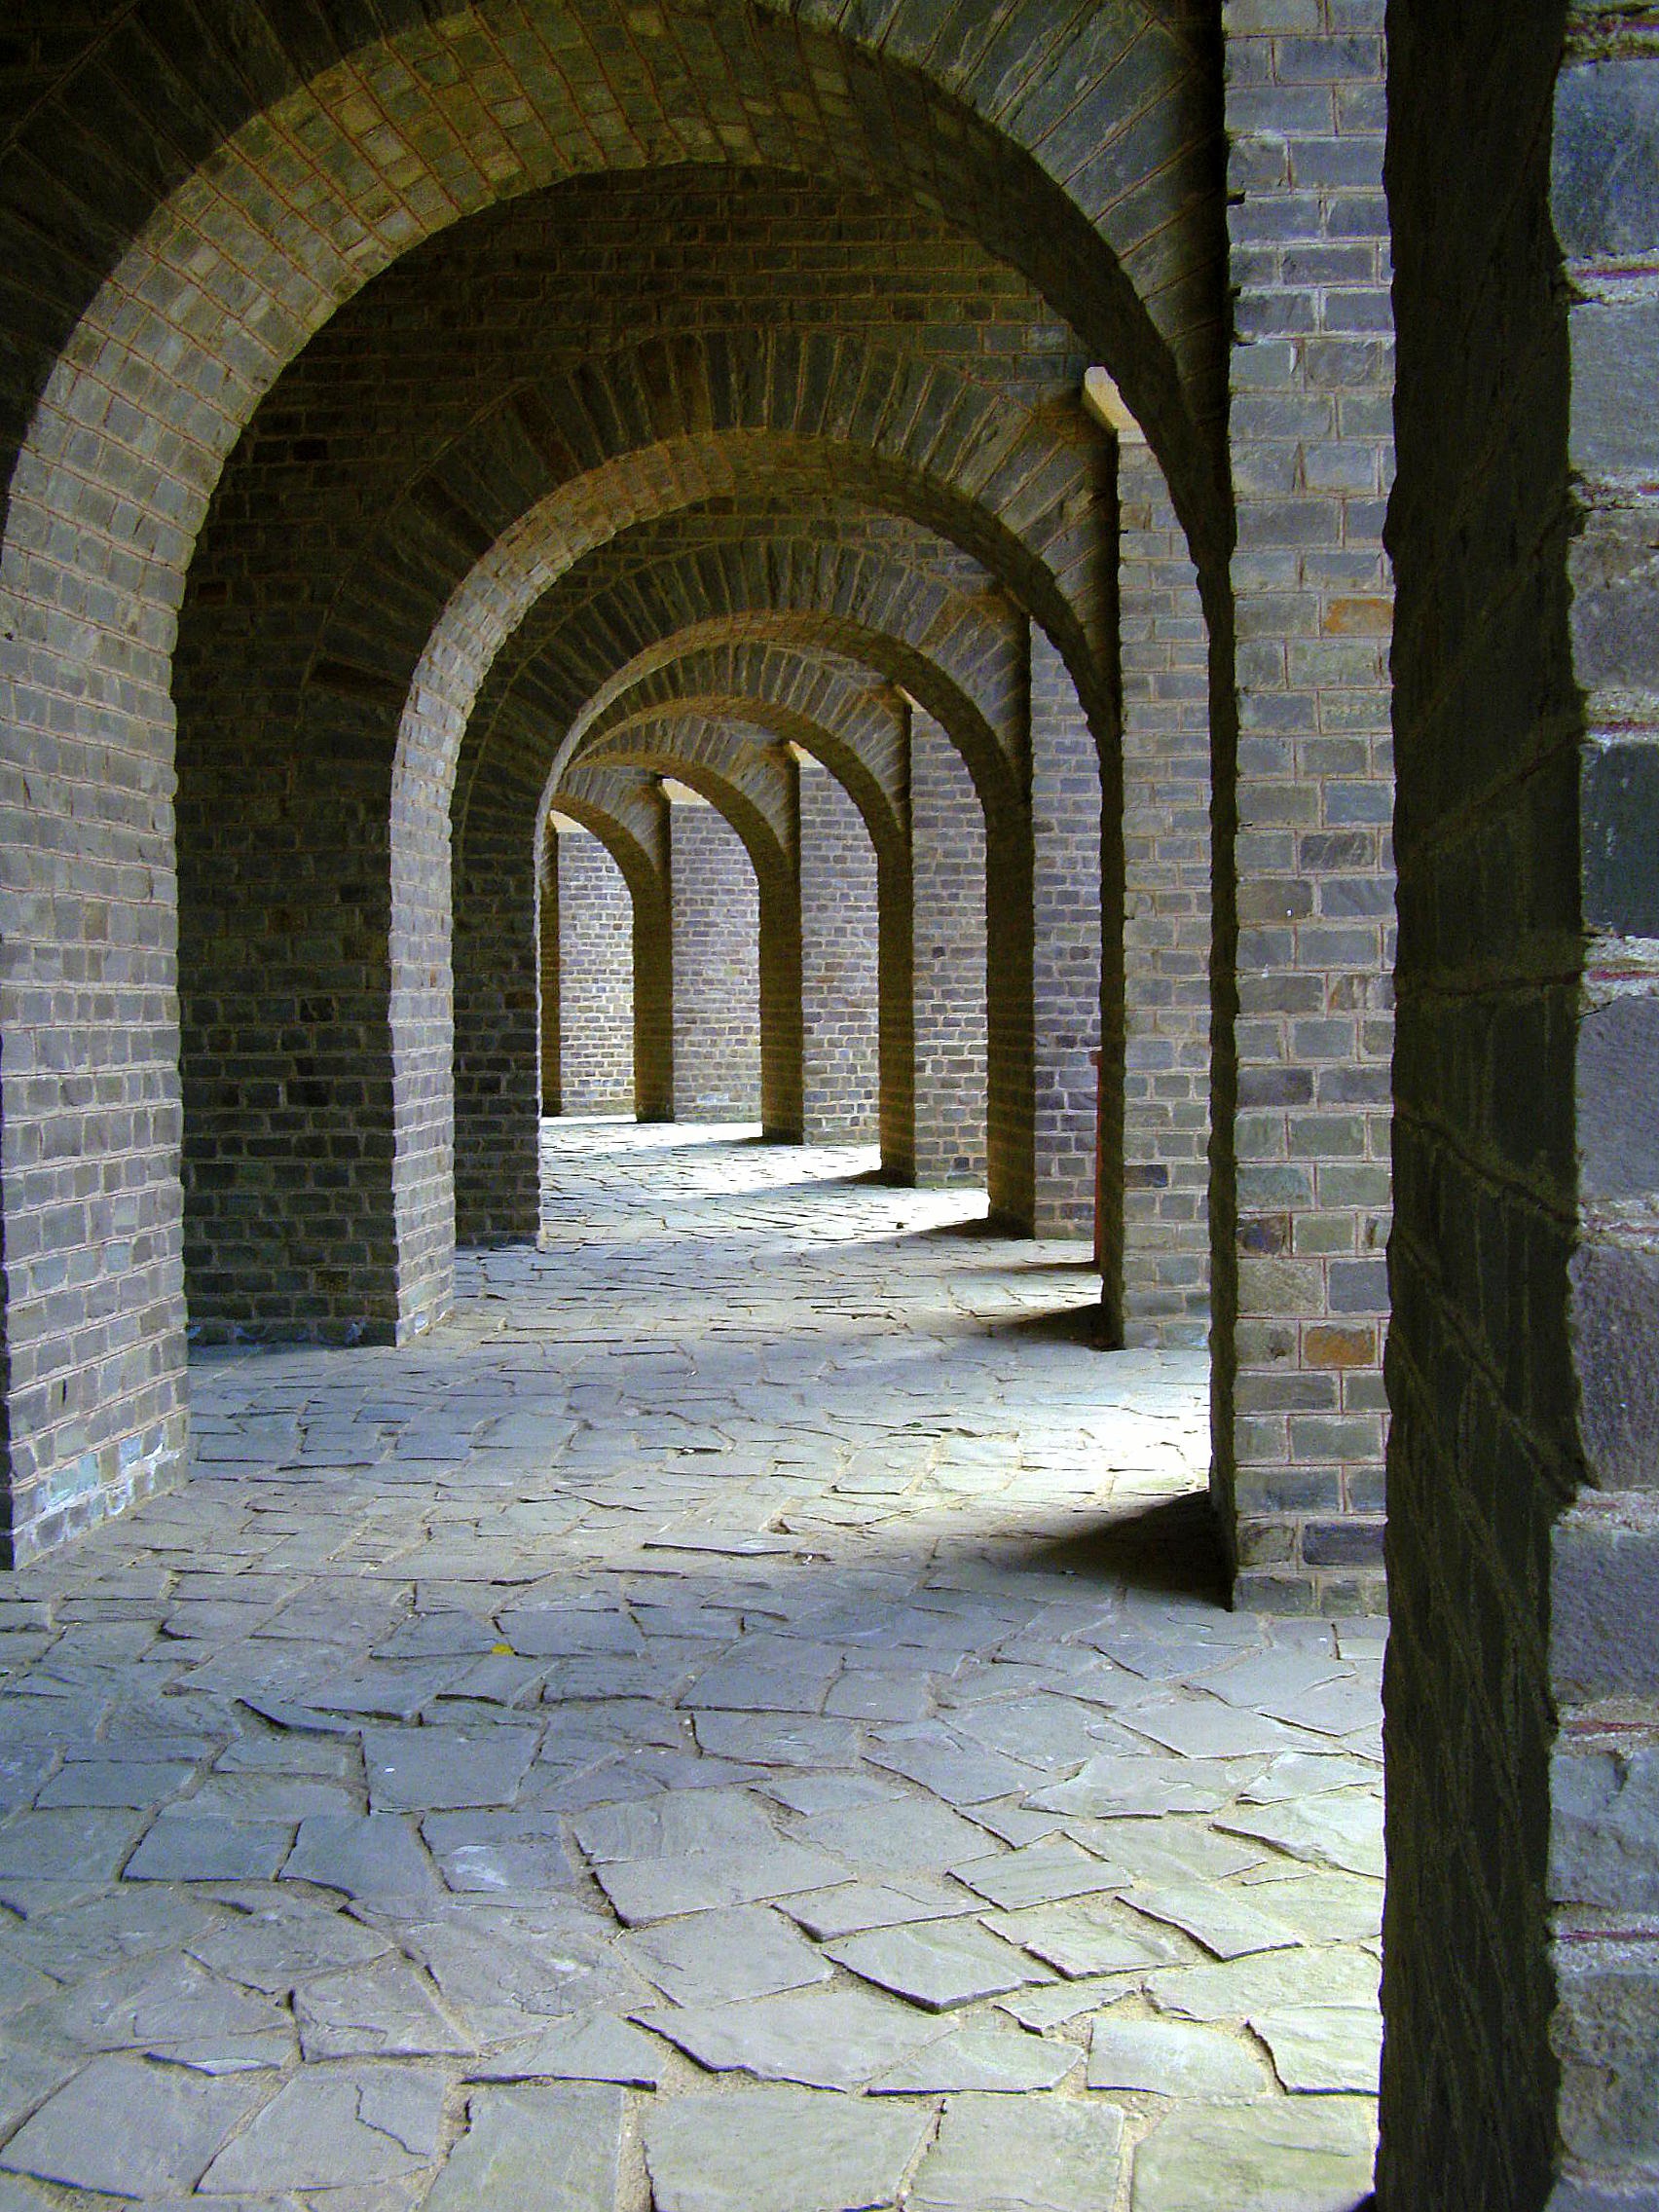
rock, light, architecture, view, building, old, wall, stone, arch, pillar, column, high, shadow, chapel, stone wall, place of worship, structures, stones, ruins, monastery, walls, germany, arcade, abbey, vault, historically, away, xanten, gang, masonry, ancient history